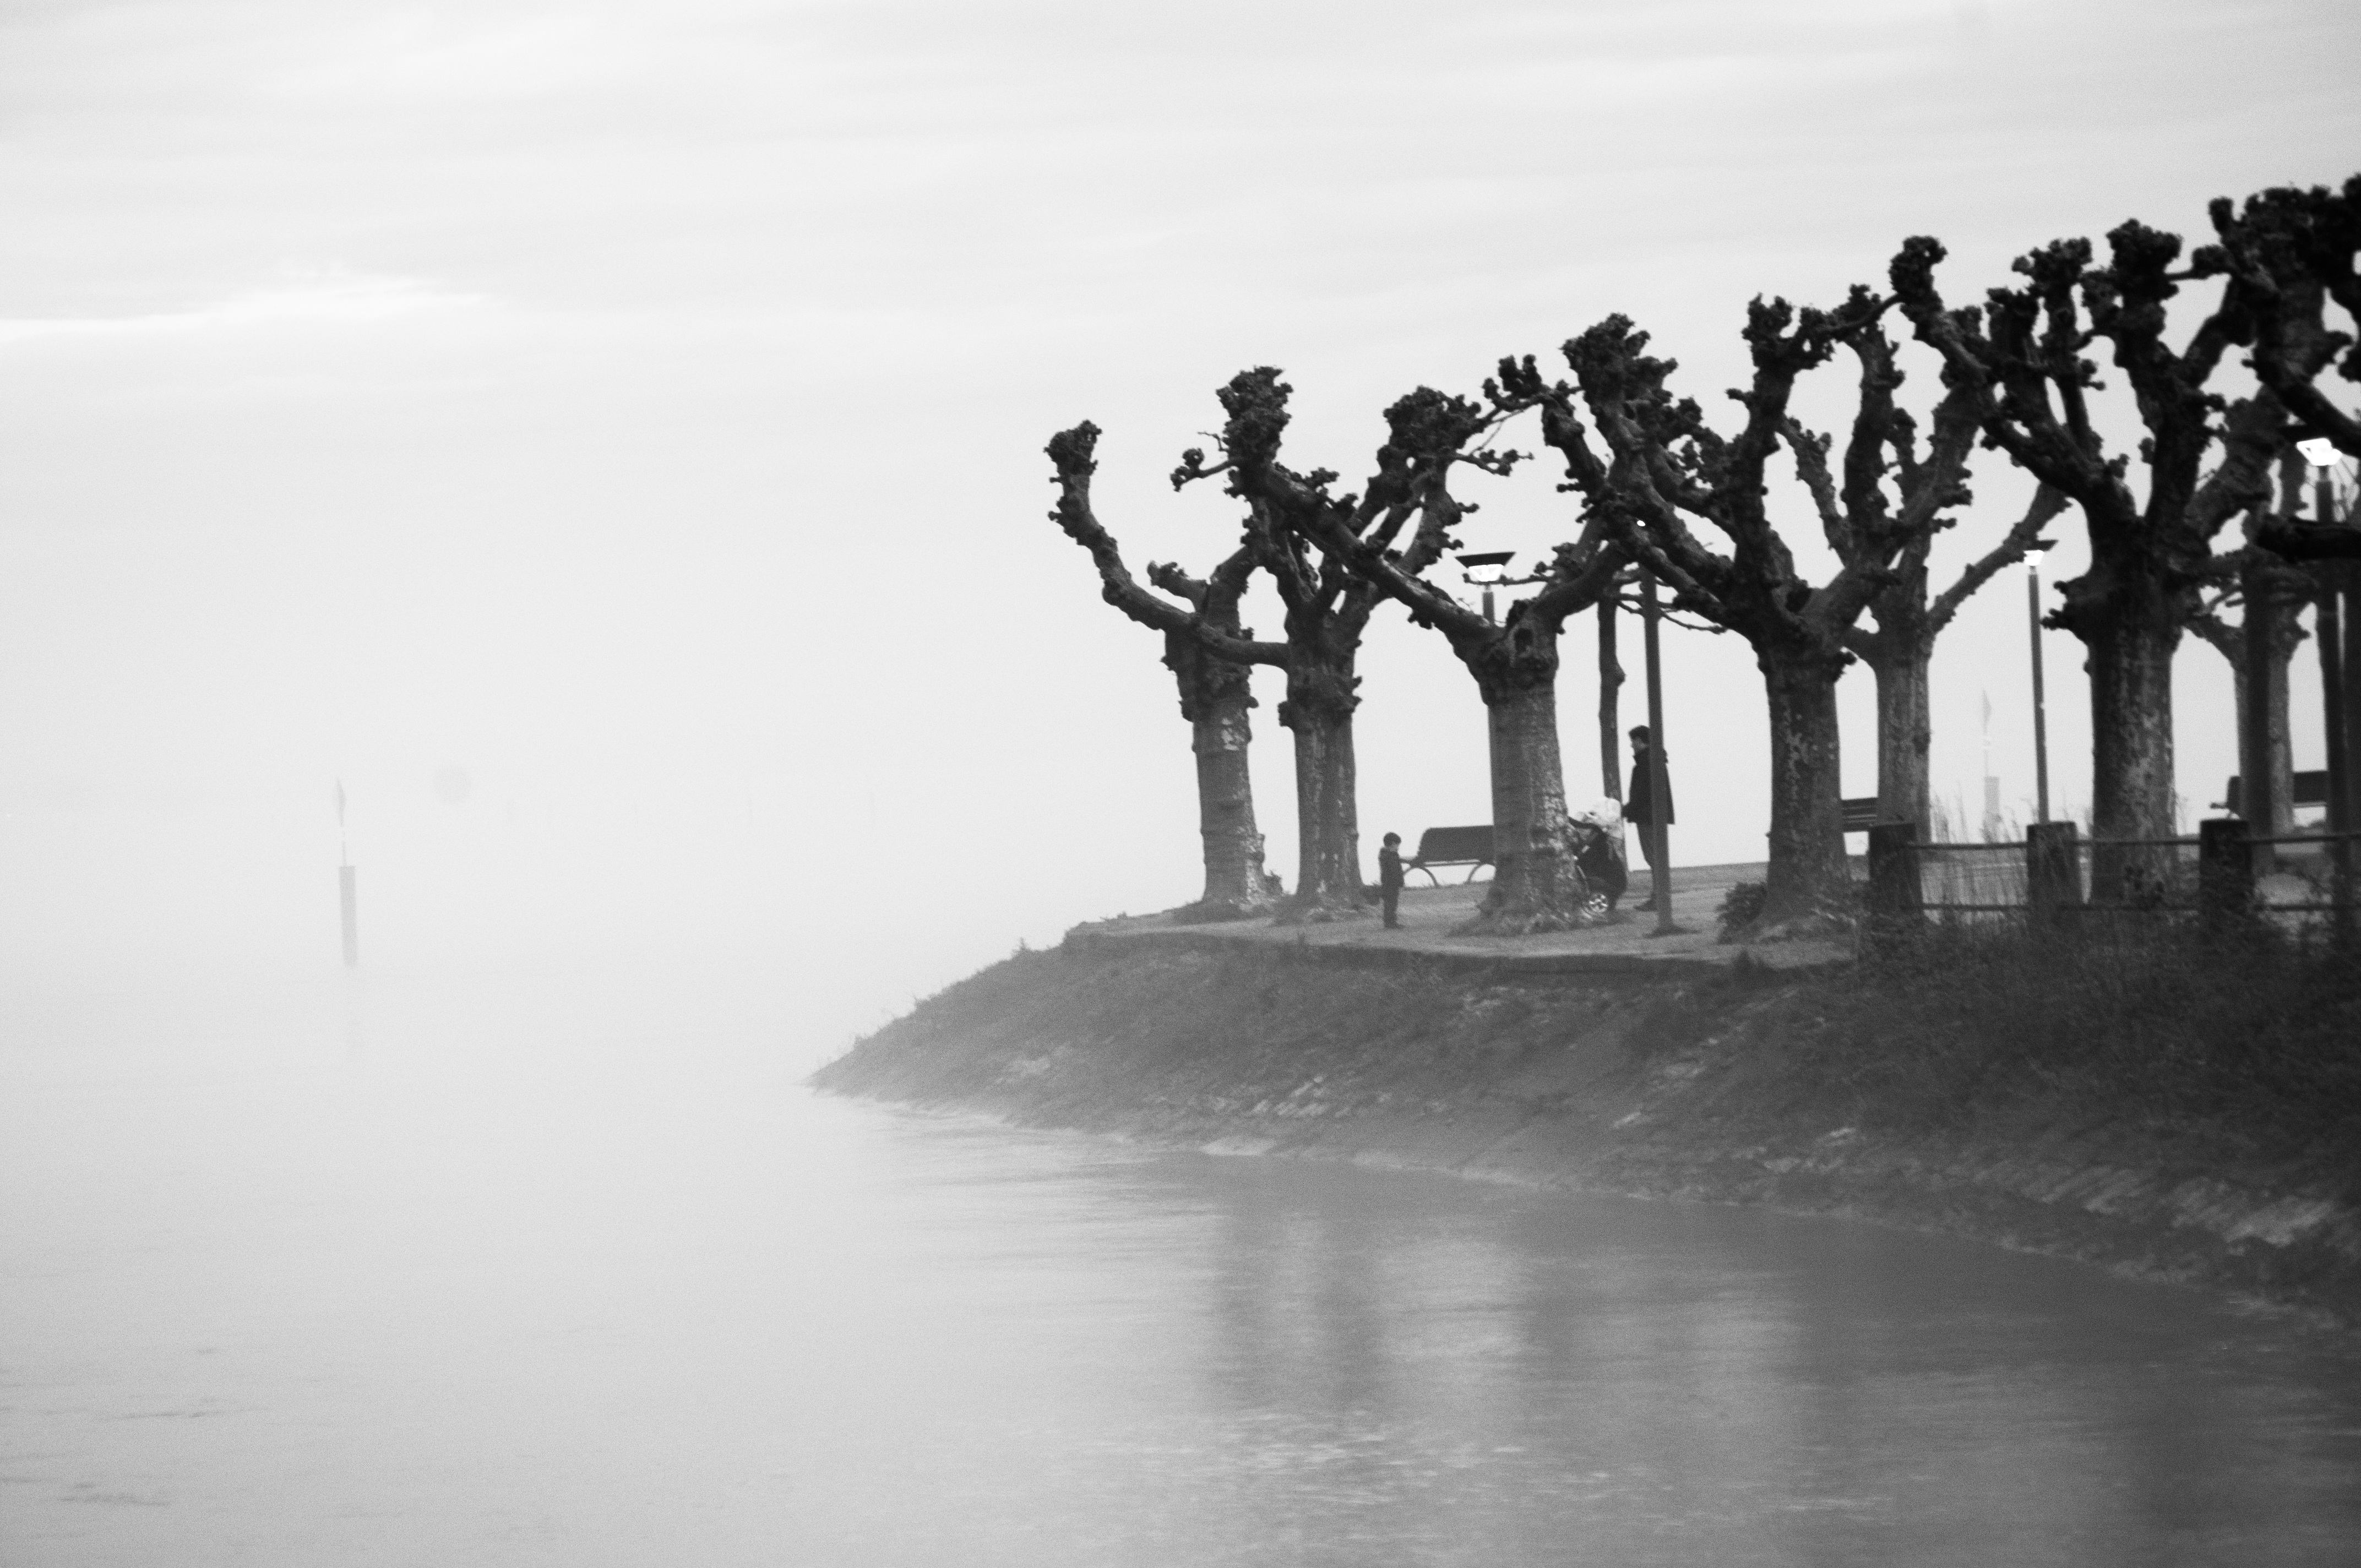
water, black and white, fog, white, photography, lake, evening, rest, monochrome, trees, photograph, image, mood, silent, waters, abendstimmung, on the water, monochrome photography, atmospheric phenomenon